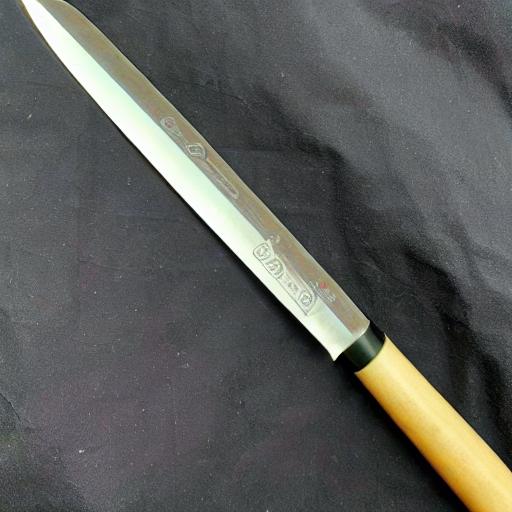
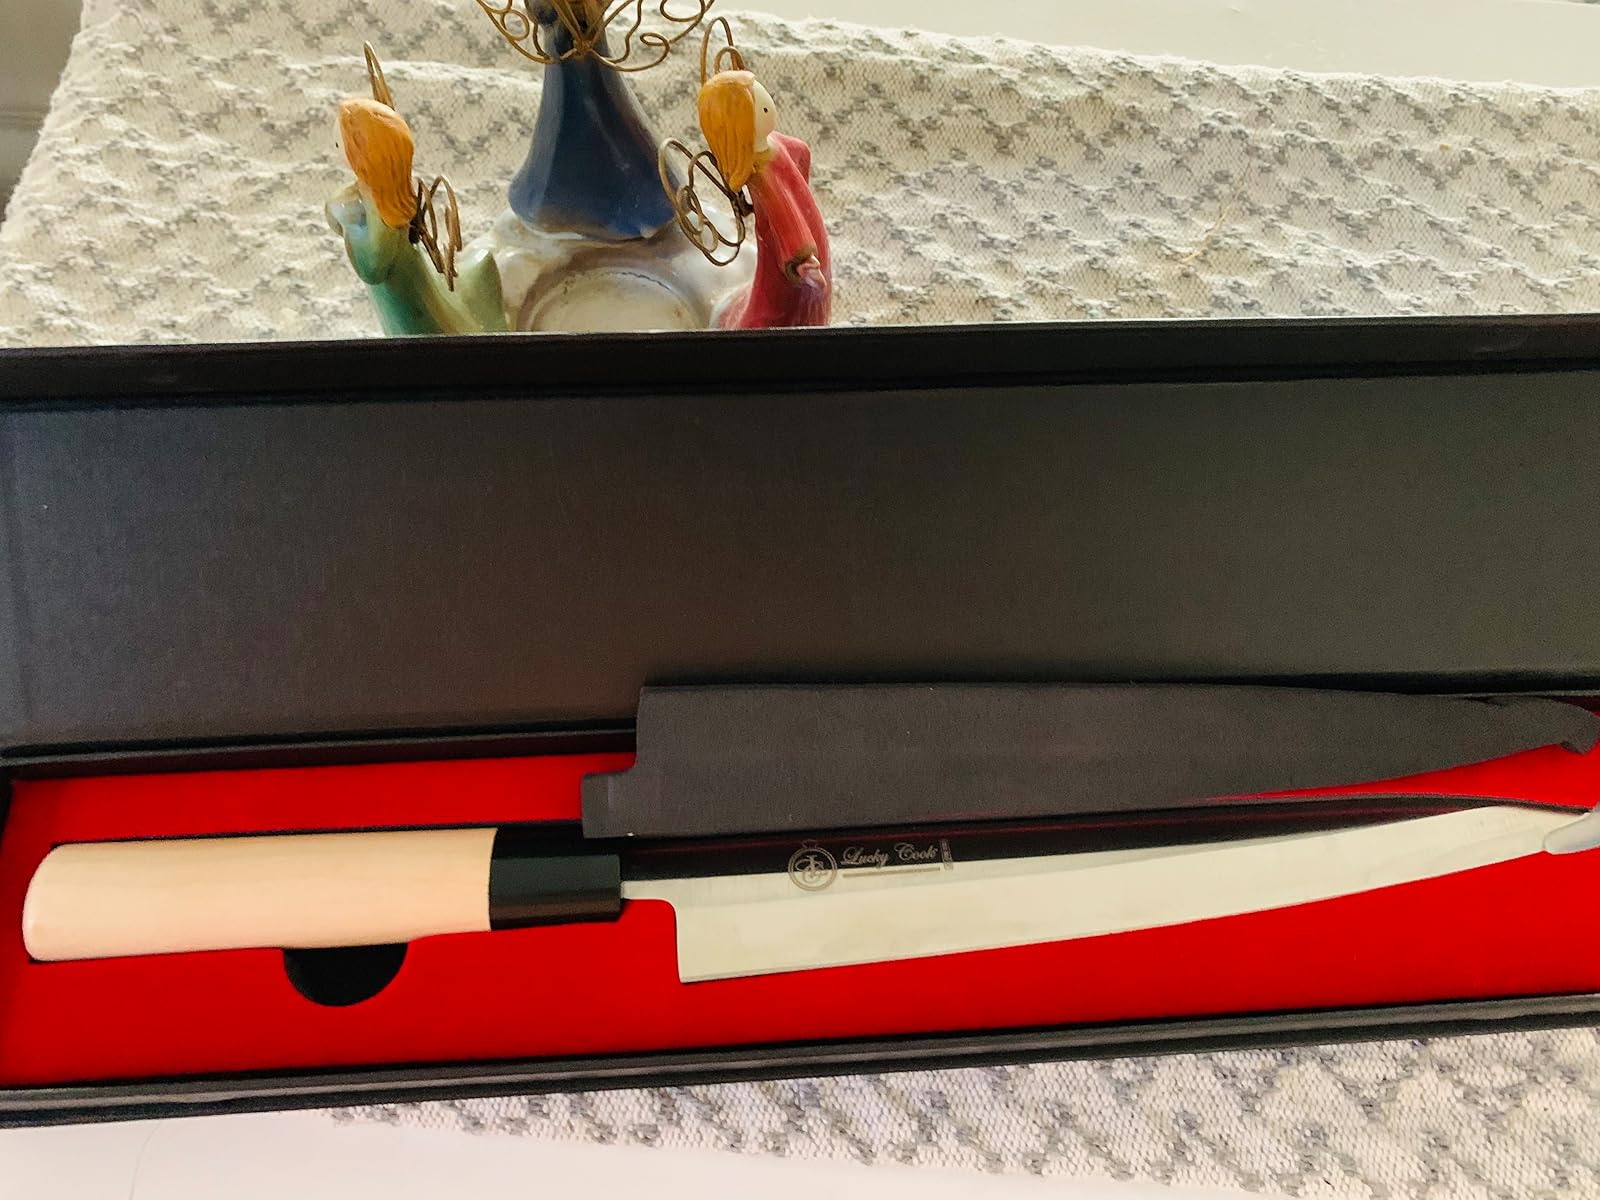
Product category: items_knife
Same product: no